Catherine the Great

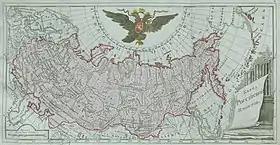
The Russian Empire in 1792

As many of the democratic principles frightened her more moderate and experienced advisors, she refrained from immediately putting them into practice. After holding more than 200 sittings, the so-called Commission dissolved without getting beyond the realm of theory.